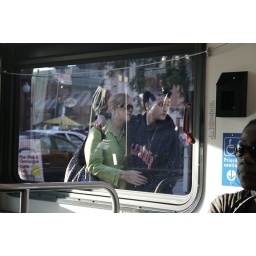
Couple outside the window of a CTA bus near North and Wells in Chicago